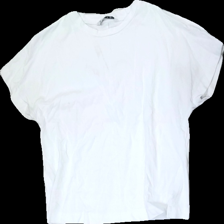
View: front
Type: T-shirt
Category: Unisex
Brand: Not in the list
Brand text on label: mng
Colors: White
Material: 100% cotton
Pattern: Other
Cut: Regular, C-collar
Size: M
Season: All
Stains: Minor
Damage: stains
Damage location: middle center
Price range: <50
Recommended usage: Export